Jocelyn Benson

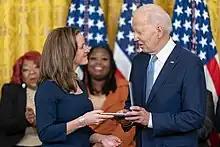
Benson receives the Presidential Citizens Medal from President Joe Biden in January 2023.

In 2010, while a faculty member at Wayne Law, Benson mounted her first campaign for Michigan Secretary of State. She lost to Republican candidate Ruth Johnson by a margin of 51 percent to 45 percent.